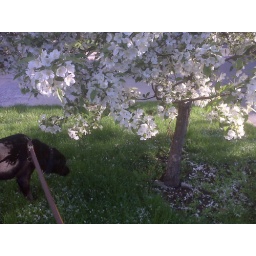
It was a gorgeous day, and the trees were in full bloom. The dog was afraid of the falling petals.